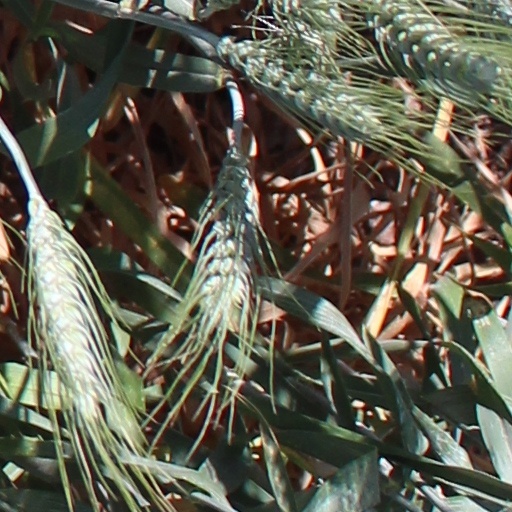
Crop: wheat